Alfred Jarry

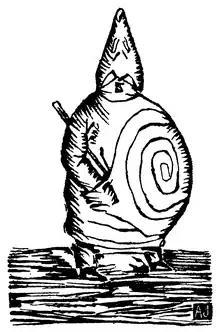
Père Ubu (later: Ubu Roi), from a woodcut by Alfred Jarry.

His father Anselme Jarry (1837–1895) was a salesman who descended into alcoholism; his mother Caroline, née Quernest (1842–1893), was interested in music and literature, but her family had a streak of insanity, and her mother and brother were institutionalized. The couple had two surviving children, a daughter Caroline-Marie, called Charlotte (1865–1925), and Alfred. In 1879 Caroline left Anselme and took the children to Saint-Brieuc in Brittany.